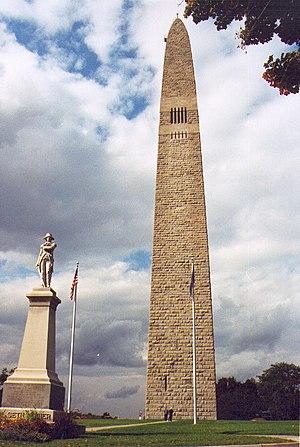
Cette page concerne des événements d'actualité qui se sont produits durant l'année 1777 du calendrier grégorien aux États-Unis.
6 août : victoire loyaliste à la bataille d'Oriskany.
La bataille de Bennington se déroula lors de la guerre d'indépendance des États-Unis, le 16 août 1777, à Walloomsac, localité située à approximativement 16 kilomètres de Bennington. Une force rebelle de 2 000 hommes, majoritairement composée de miliciens du New Hampshire et du Massachusetts menés par le général John Stark, et renforcés par des hommes dirigés par le colonel Seth Warner et des membres des Green Mountain Boys, vainquit de manière décisive un détachement de l'armée du général John Burgoyne mené par le lieutenant colonel Friedrich Baum et d'autres troupes sous les ordres du lieutenant colonel Heinrich von Breymann.